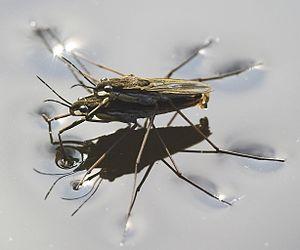
La densité surfacique d'énergie est la quantité d’énergie associée à une unité de surface.
L'ESPCI ParisTech héberge de nombreux laboratoires regroupés en unité mixte de recherche.
Le déplacement animal à la surface de l'eau est un mode de locomotion pratiqué par des animaux suffisamment petits pour pouvoir rester en surface en s'appuyant sur la tension superficielle.